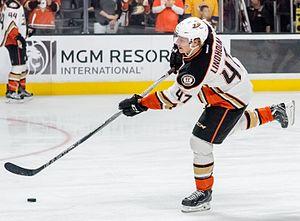
Hampus Lindholm est un joueur professionnel suédois de hockey sur glace. Il évolue au poste de défenseur.